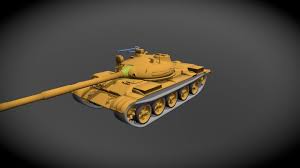
Label: T-62